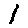
Label: 1